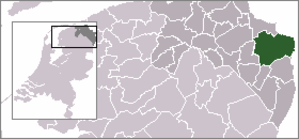
Cet article est une liste des communes des Pays-Bas. Depuis le 1ᵉʳ janvier 2019, il existe 355 communes, ainsi que trois communes à statut particulier, Bonaire, Saba et Saint-Eustache, créées des suites de la dissolution de la fédération des Antilles néerlandaises.